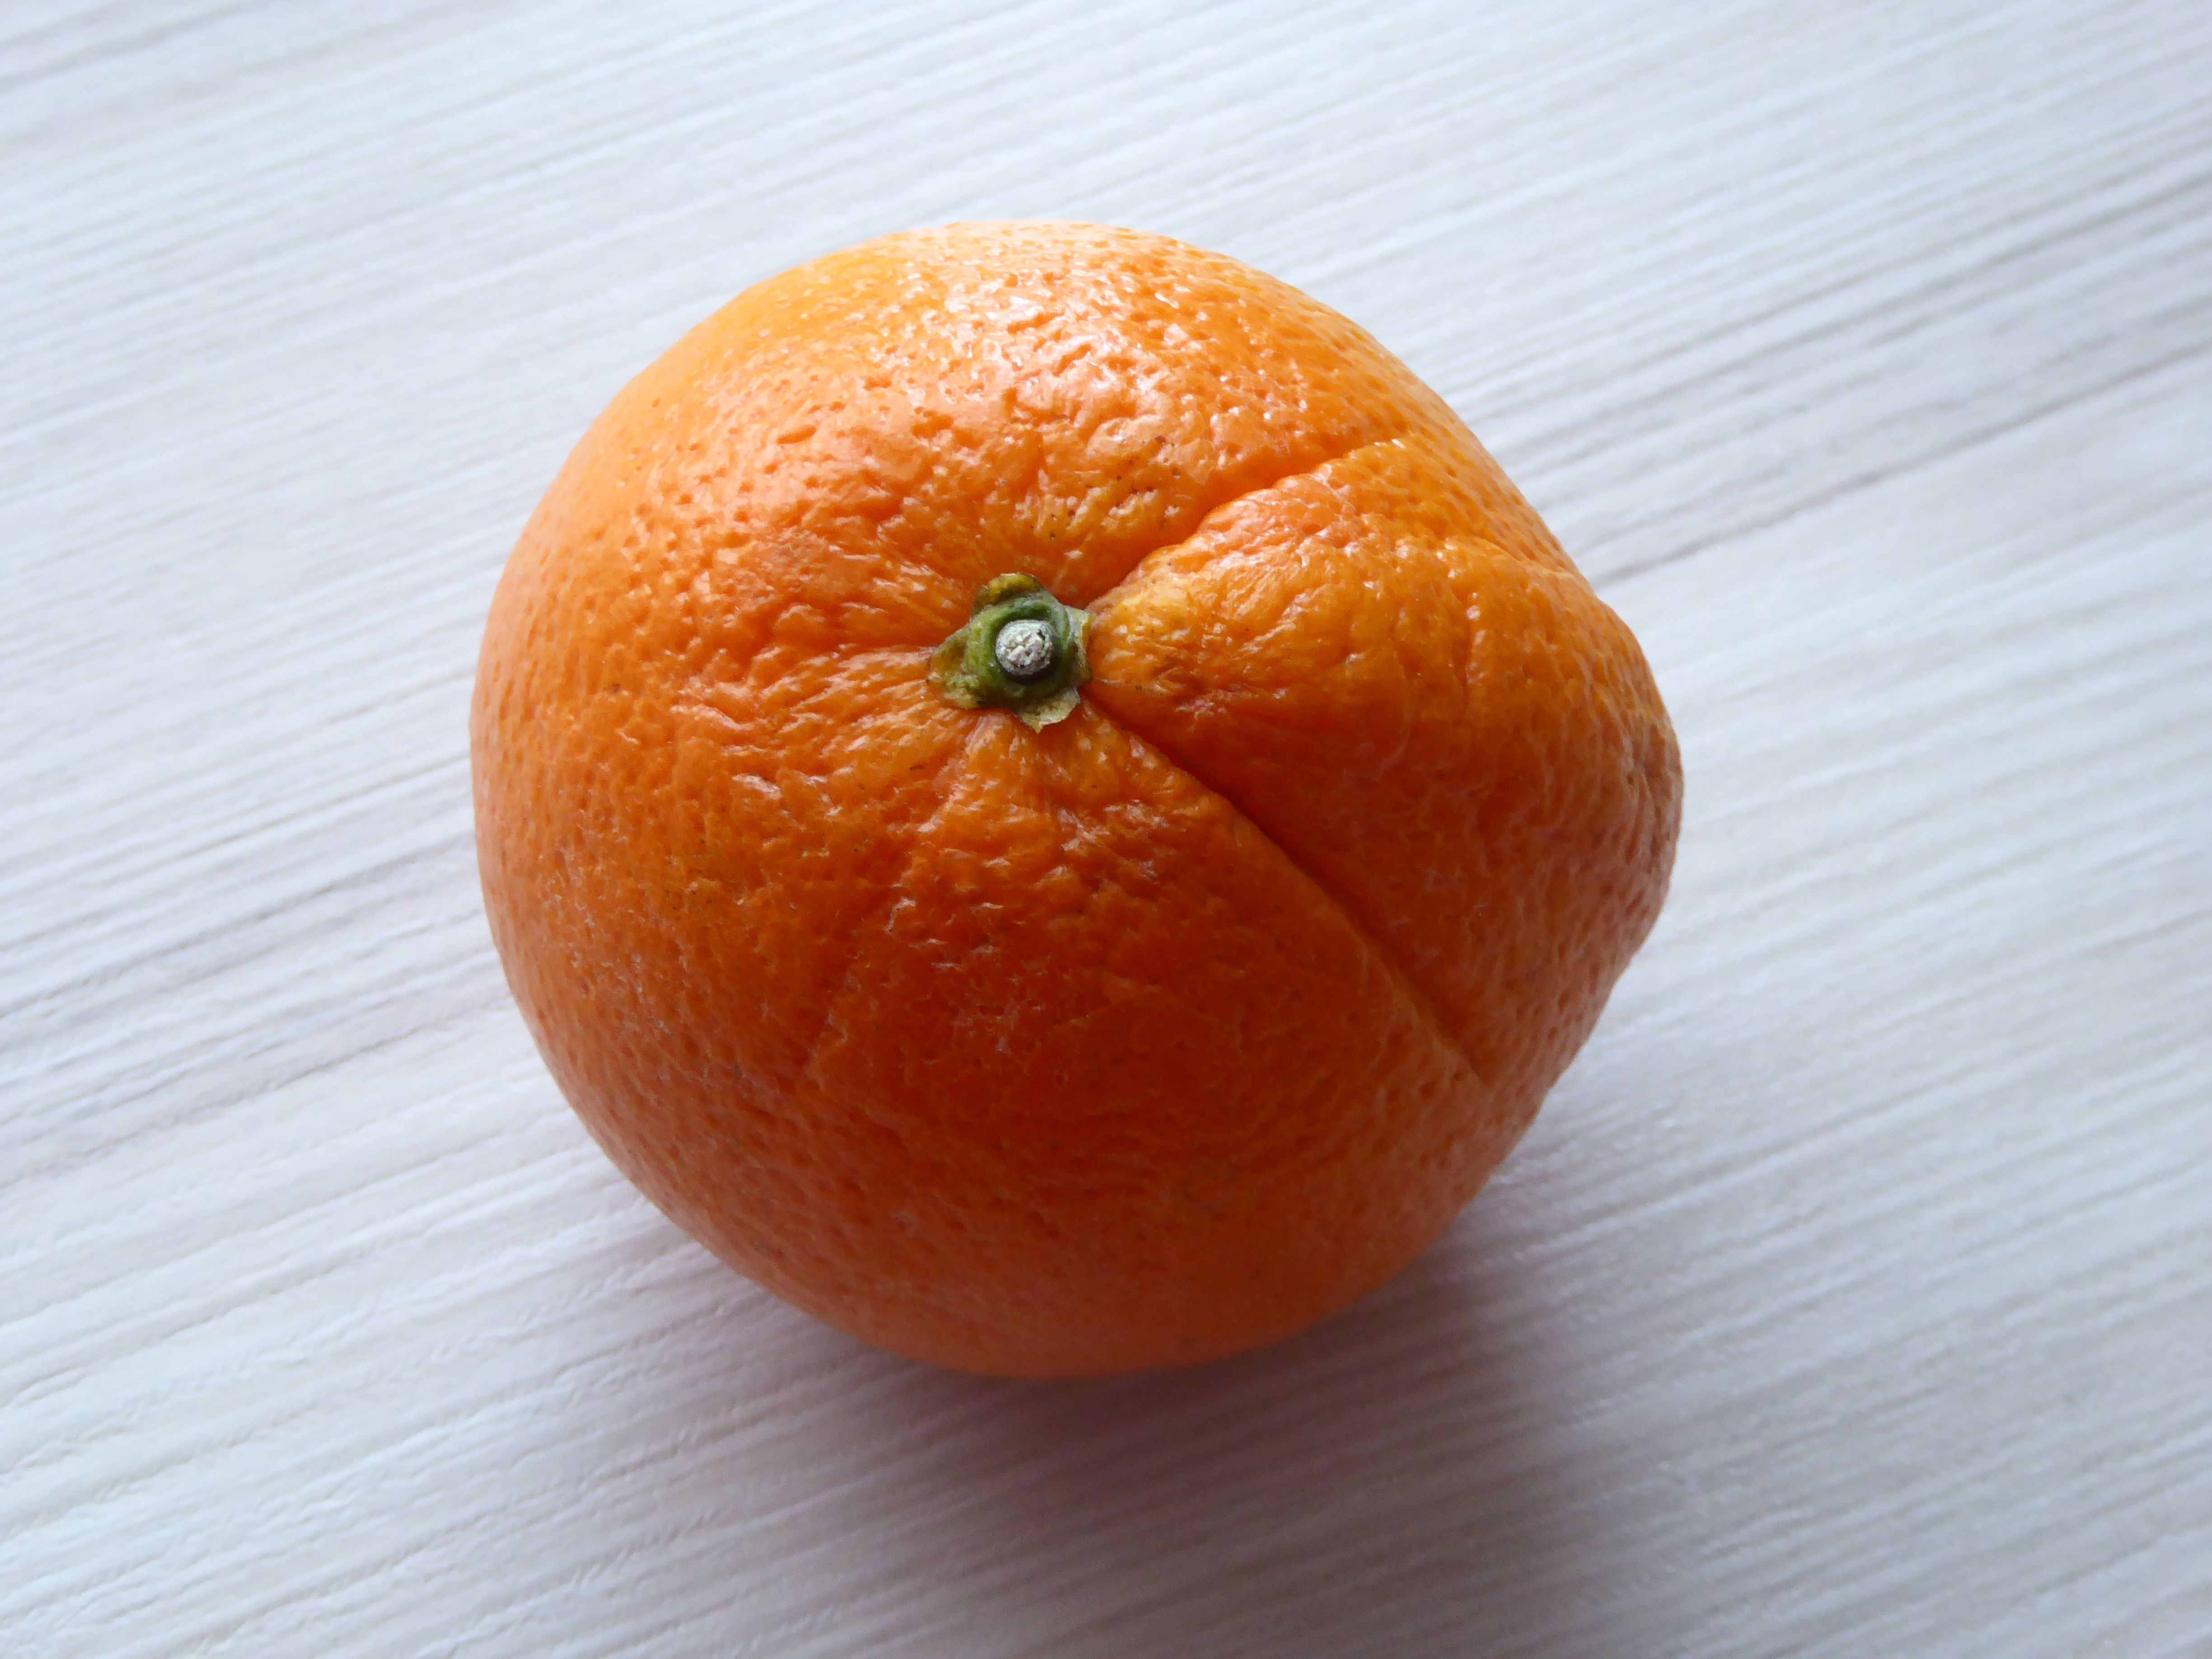
plant, fruit, sweet, orange, food, produce, juicy, tangerine, calabaza, clementine, citrus, flowering plant, citrus fruit, bitter orange, mandarin orange, land plant, tangelo